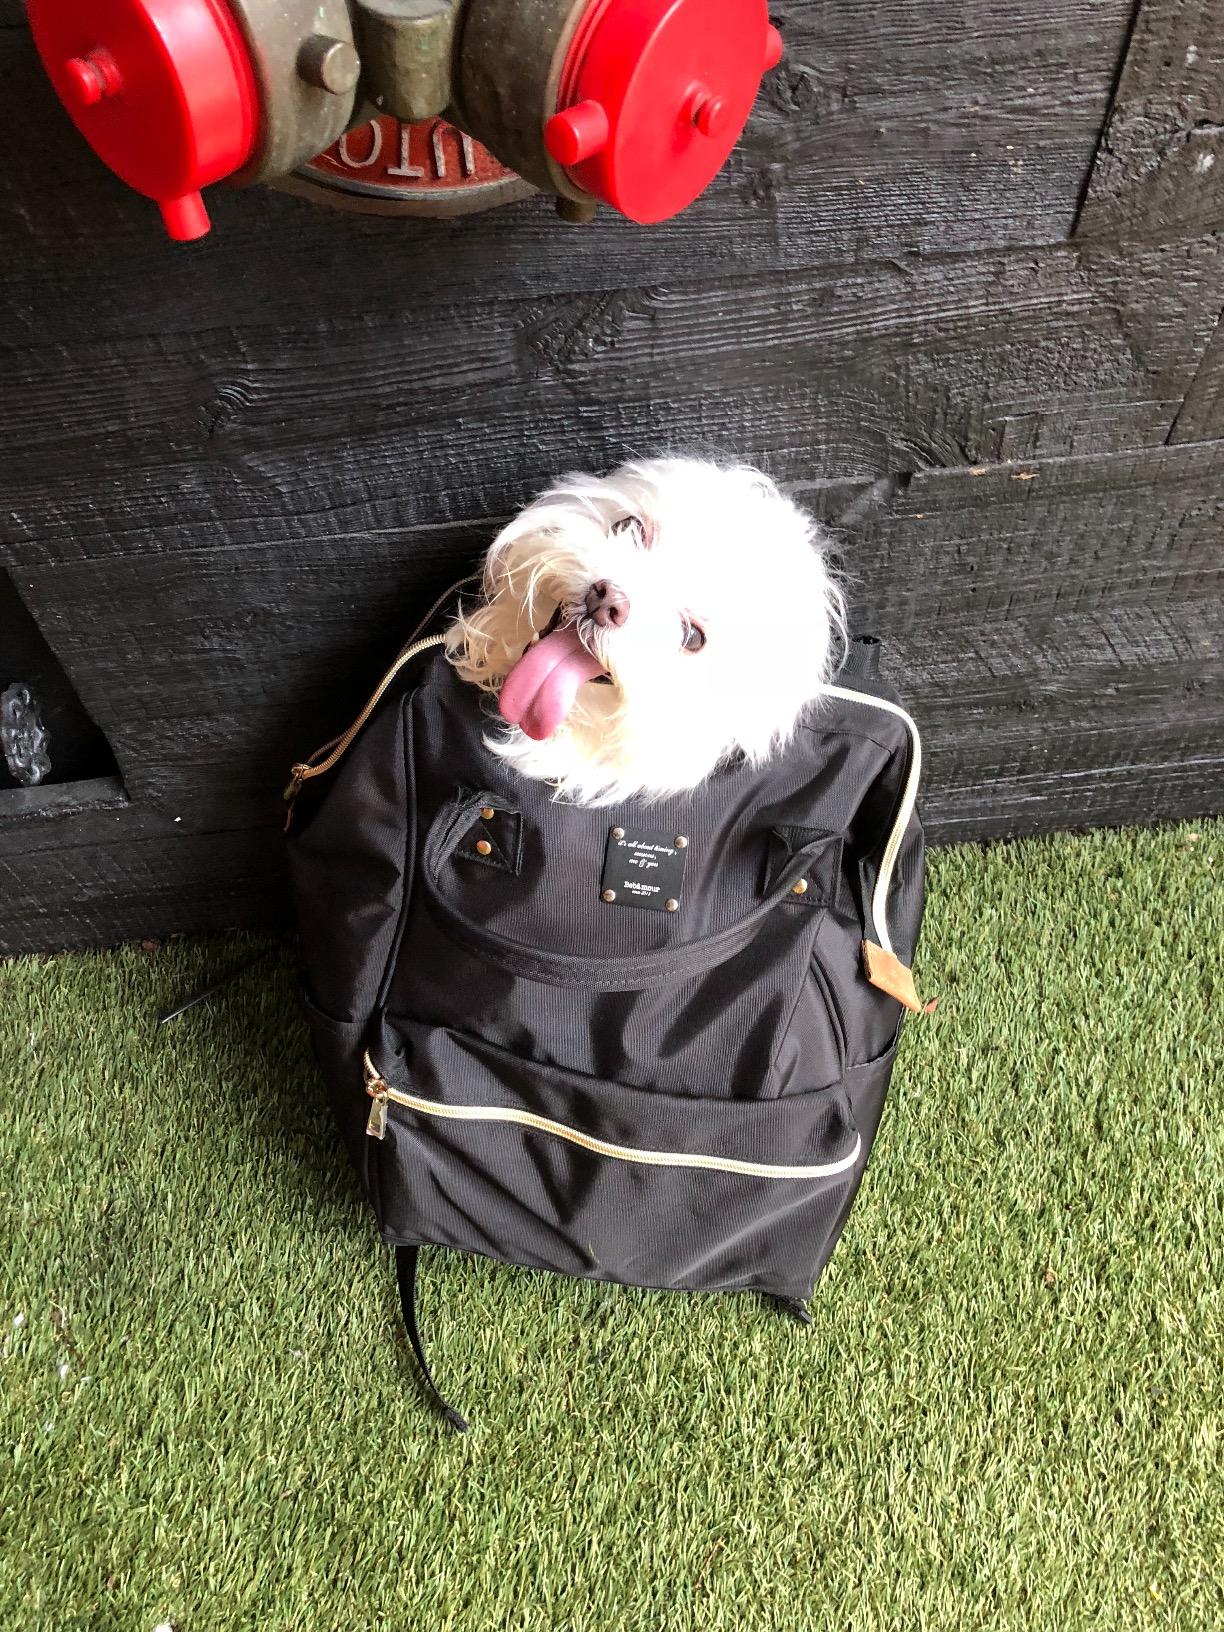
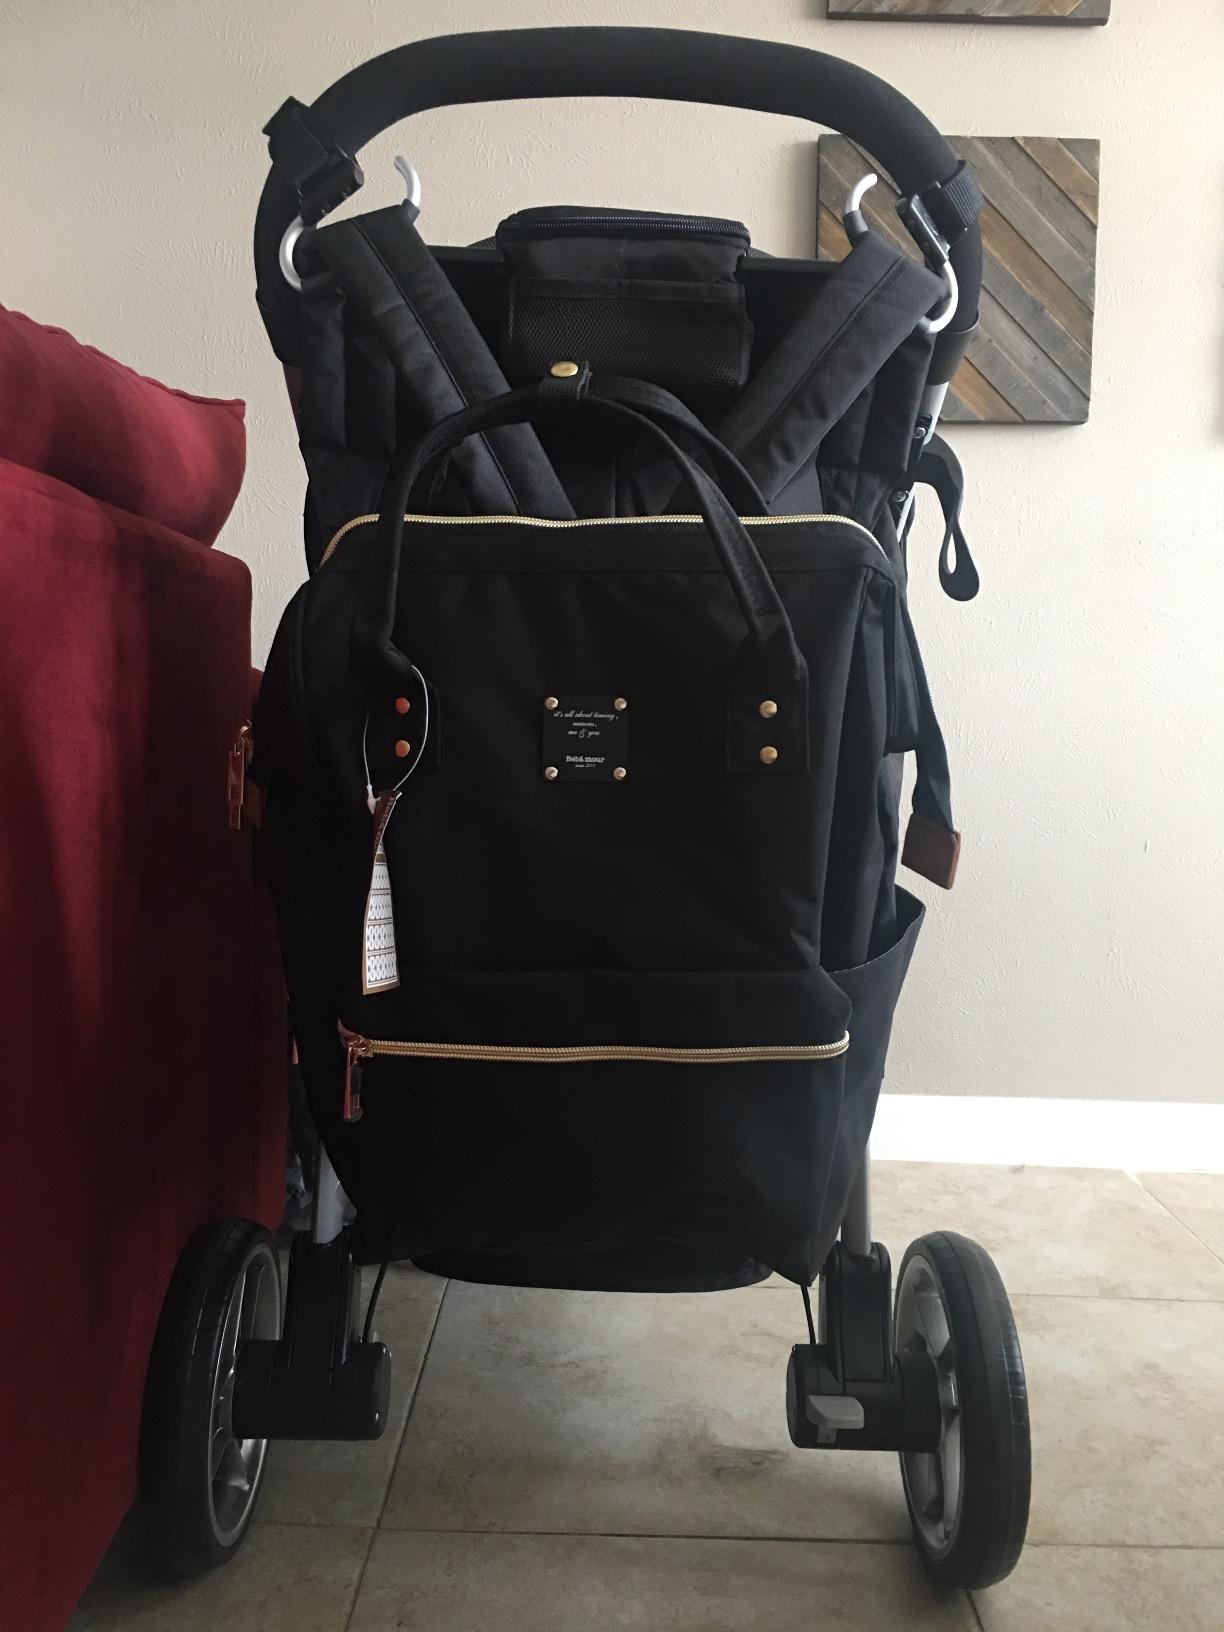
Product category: bag
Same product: yes